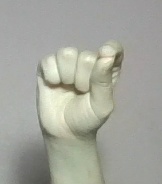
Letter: fa